The Adopted Son (1917 film)

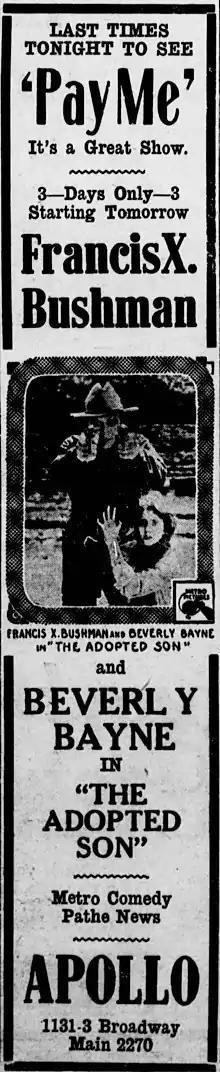
Newspaper advertisement

The Adopted Son is a 1917 American silent drama film directed by Charles Brabin and starring Francis X. Bushman, Beverly Bayne, and Leslie Stowe. It was released on October 29, 1917.